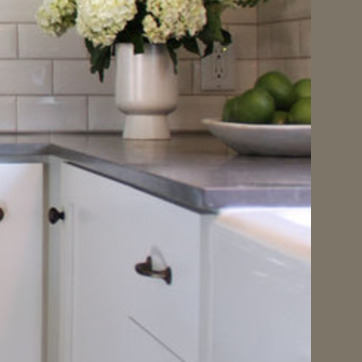
Material: polishedstone